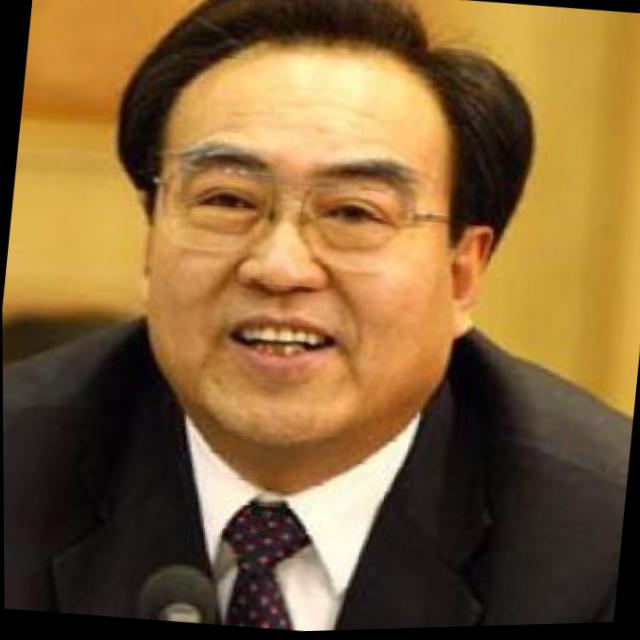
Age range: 45-64